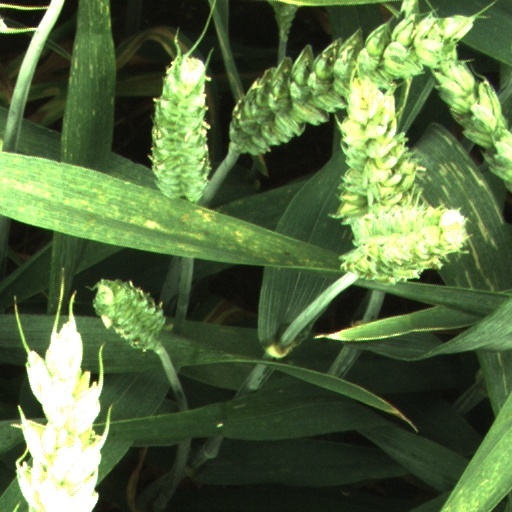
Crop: wheat